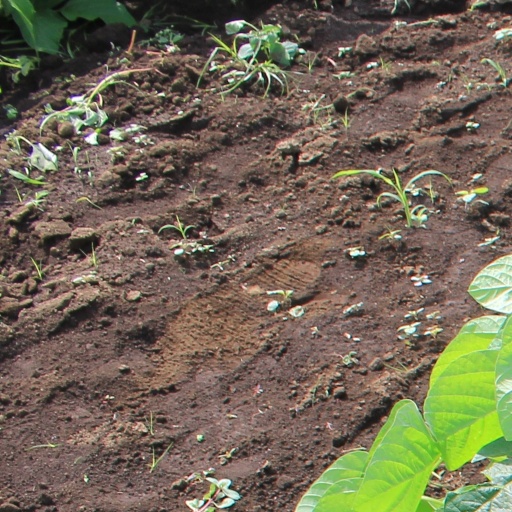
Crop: soybean